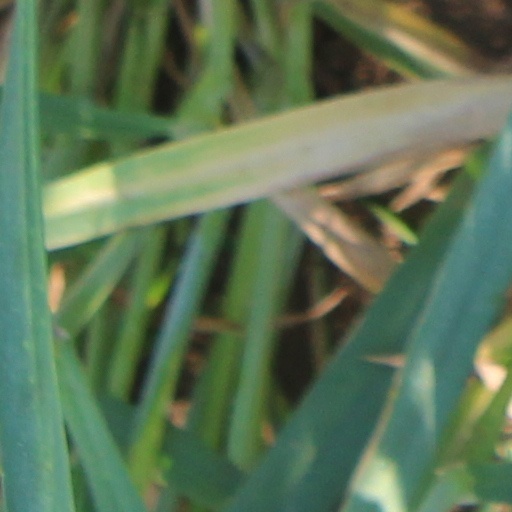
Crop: wheat